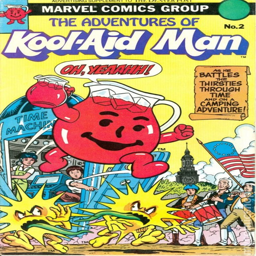
fictional character is no stranger to the adventure of being a part